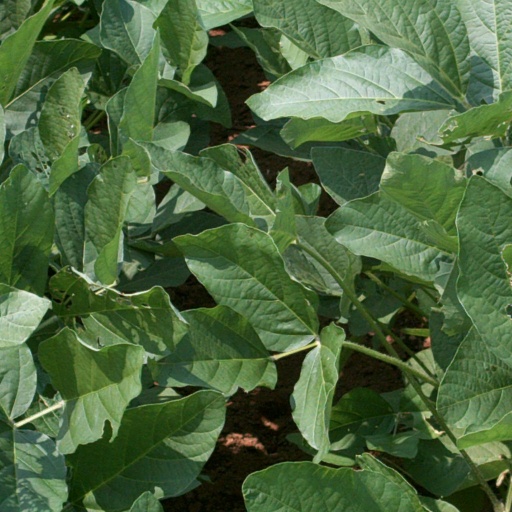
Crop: soybean